2015–16 West Ham United F.C. season

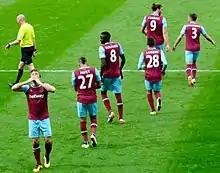
Mark Noble celebrates scoring West Ham's third against West Bromwich Albion, April 2016

The 2015–16 season was West Ham Uniteds fourth campaign in the Premier League since being promoted in the 2011–12 season. It was West Ham's 20th Premier League campaign overall, their 58th appearance in the top division, and their 121st year in existence.